Johann Peter Pixis

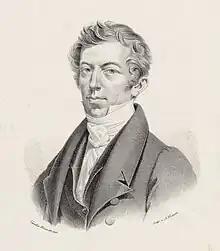
Johann Peter Pixis

Johann Peter Pixis (10 February 178822 December 1874) was a German pianist and composer, born in Mannheim. He lived in Vienna from 1808 to 1824, then in Paris to 1840, during which time he was among the city's most prominent pianists and composers, although he is almost entirely forgotten nowadays.